Ash Is Purest White

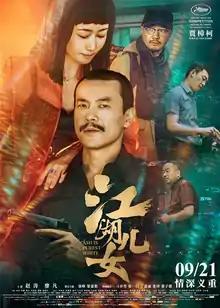
Chinese theatrical release poster

Ash Is Purest White ('Sons and Daughters of Jianghu') is a 2018 Chinese drama written and directed by Jia Zhangke. The story is loosely based on the leader of a gang from Jia Zhangke's childhood, whom he had admired as a role model.